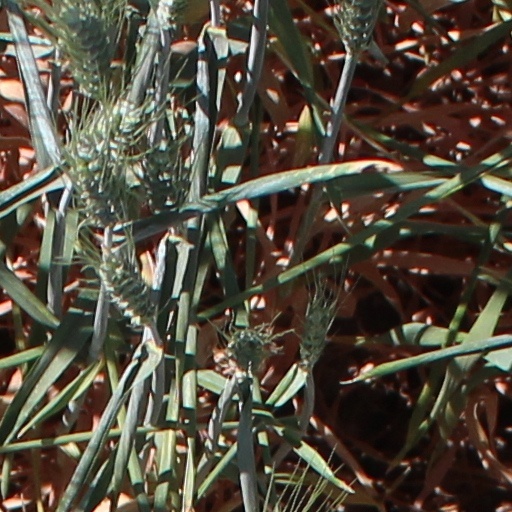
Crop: wheat